Weird Tales

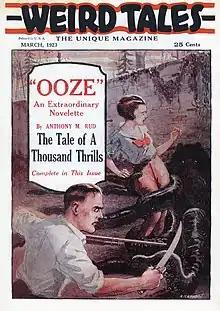
A man and woman being attacked by tentacles

Edwin Baird, the first editor of "Weird Tales", was not an ideal choice for the job as he disliked horror stories; his expertise was in crime fiction, and most of the material he acquired was bland and unoriginal. The writers Henneberger had been hoping to publish, such as Garland and Hough, failed to submit anything to Baird, and the magazine published mostly traditional ghost fiction, many of the stories being narrated by characters in lunatic asylums, or told in diary format. The cover story for the first issue was "Ooze", by Anthony M. Rud; there was also the first installment of a serial, "The Thing of A Thousand Shapes", by Otis Adelbert Kline, and 22 other stories. Ashley suggests that the better pulp writers from whom Baird did manage to acquire material, such as Francis Stevens and Austin Hall, were sending Baird stories which had already been rejected elsewhere.